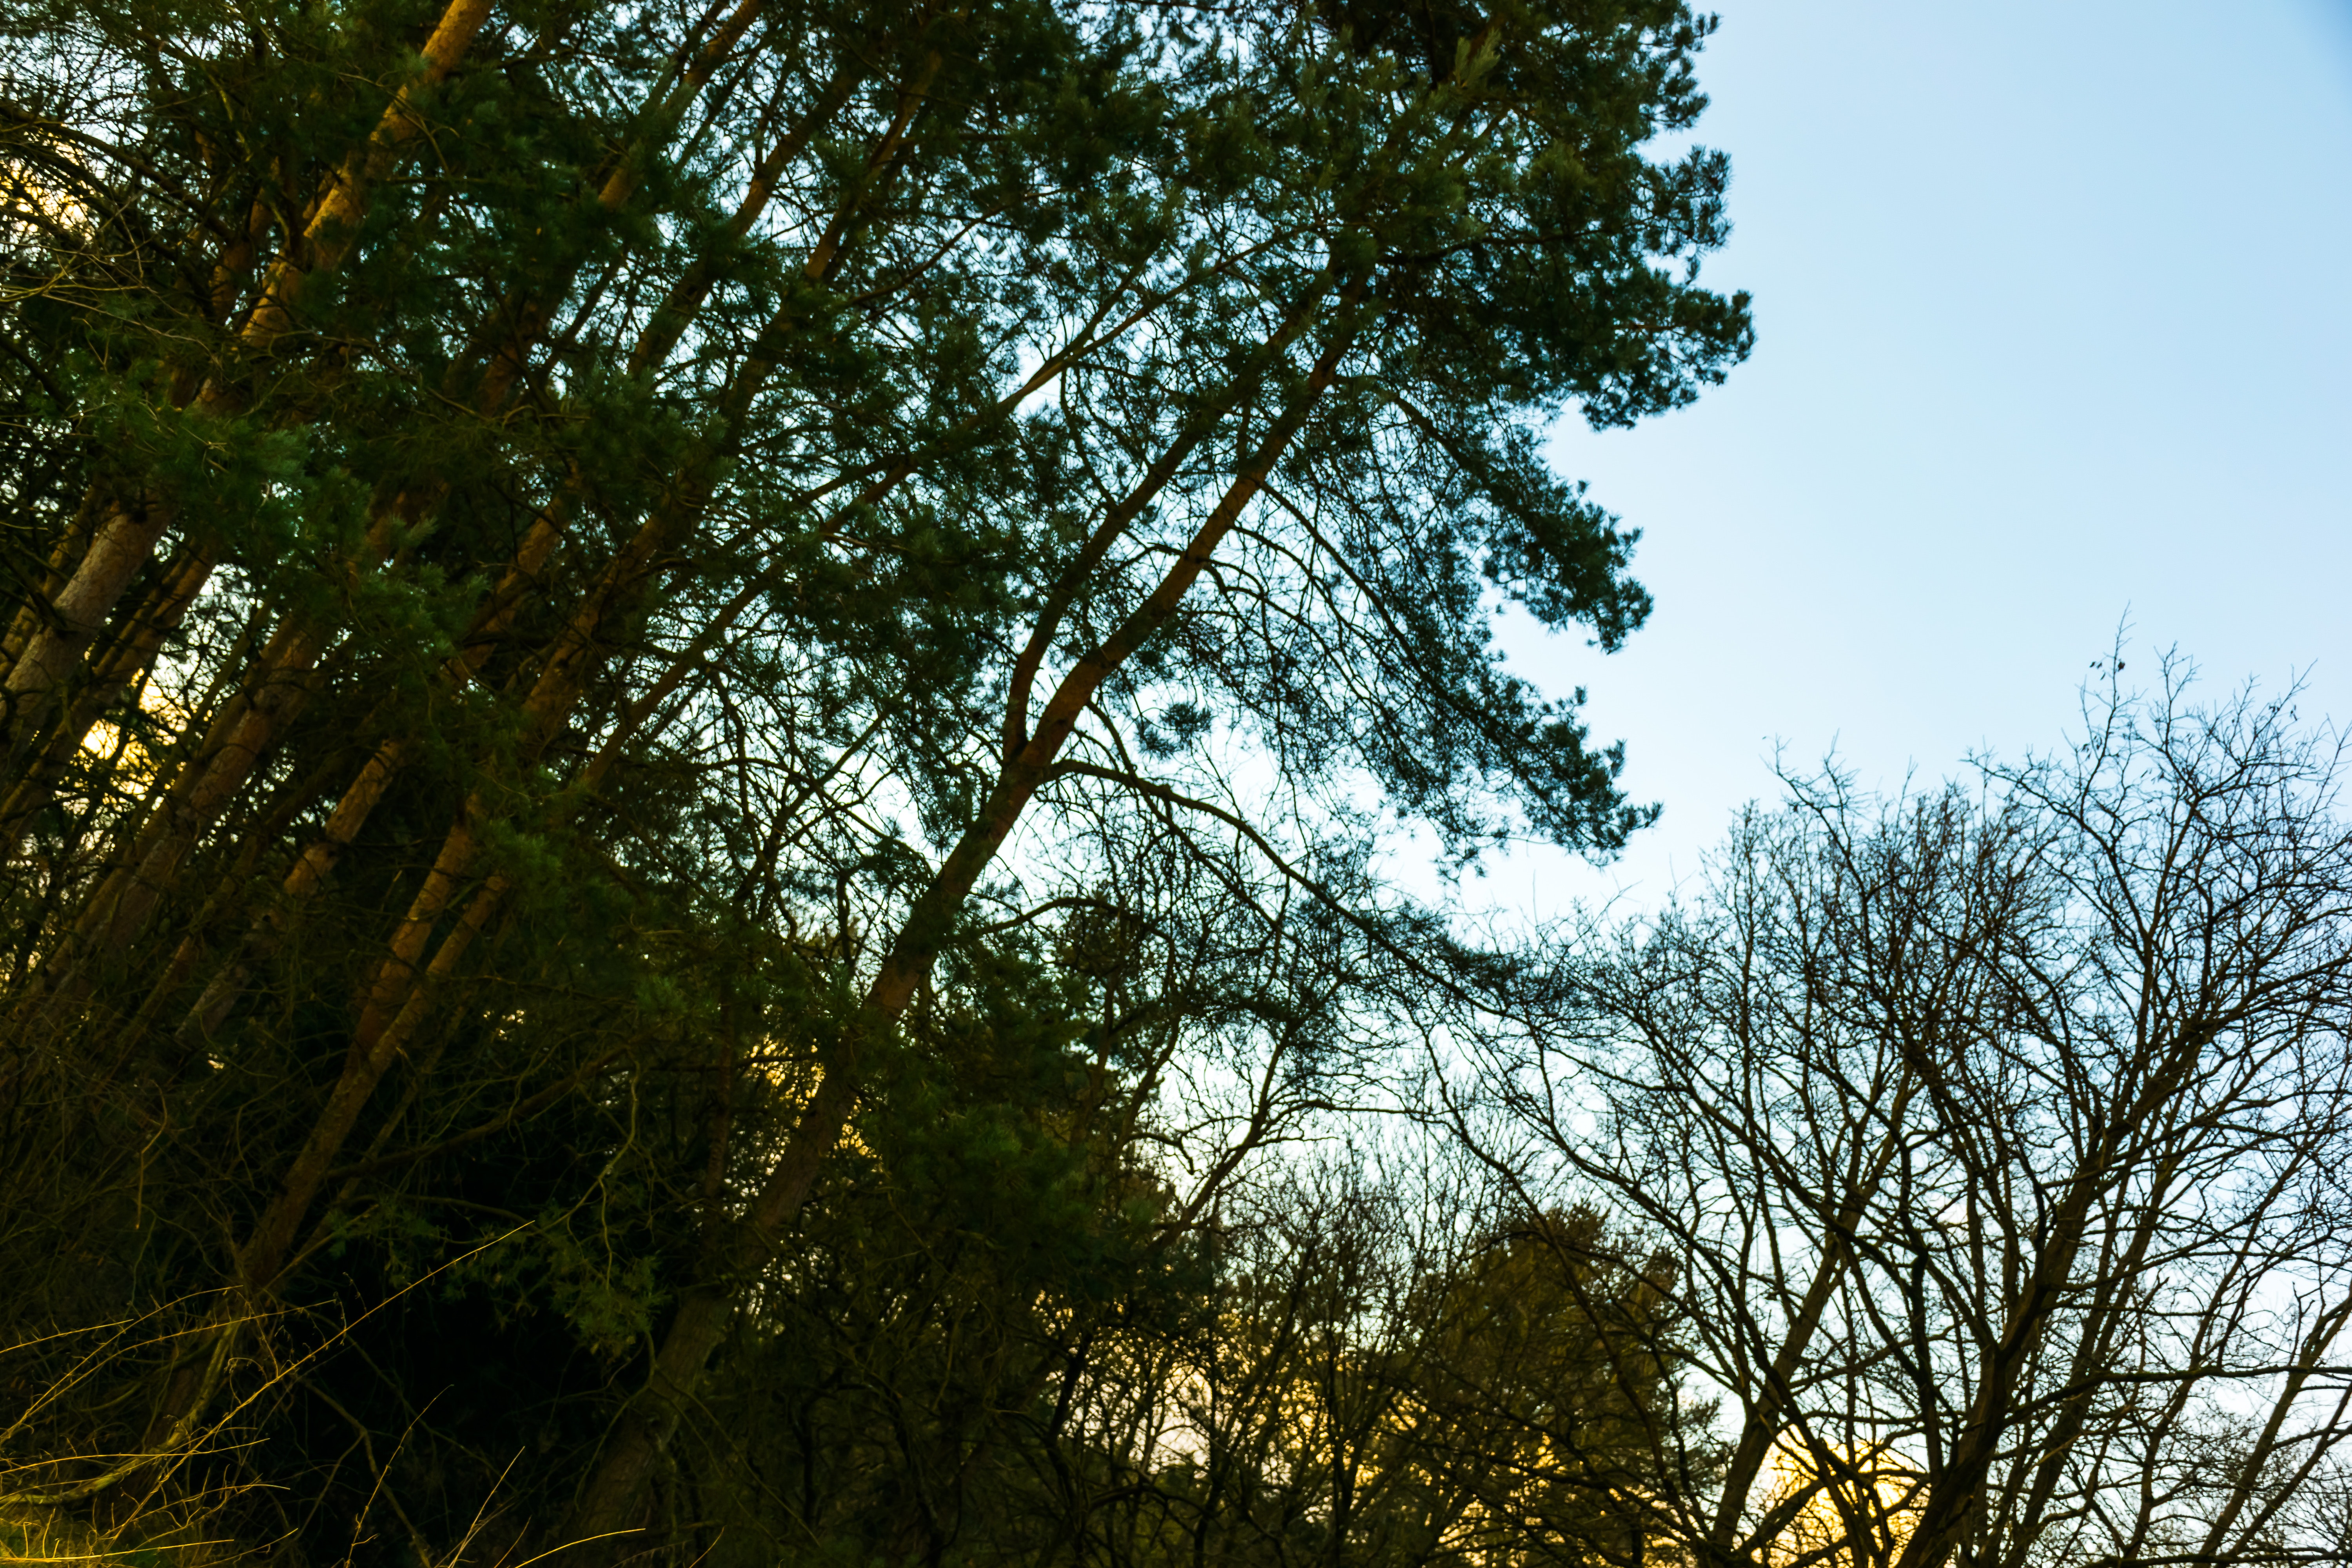
tree, sky, branch, nature, vegetation, leaf, woody plant, natural landscape, natural environment, daytime, sunlight, plant, cloud, morning, biome, botany, forest, grass, spring, twig, atmosphere, trunk, evening, woodland, temperate broadleaf and mixed forest, autumn, deciduous, house, plant stem, winter, city, jungle, state park